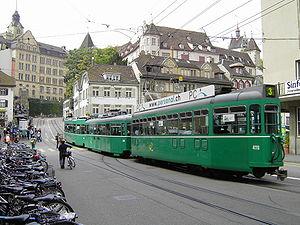
Le tramway de Bâle est un des systèmes de transport en commun desservant la ville de Bâle et certains villages de sa périphérie. Il comporte 13 lignes. Comme la cathédrale de la ville, le tramway est un des symboles de la ville. En raison de sa longévité, il fait partie du patrimoine bâlois.
La ligne 3 du tramway de Bâle est une des treize lignes du tramway de Bâle. Elle relie la station Gare de Saint-Louis, en France, à la station Birsfelden Hard. Elle est composée de 25 stations réparties sur 9,5 kilomètres, dont deux des trois portes historiques de la ville : Spalentor et St. Albans-Tor.